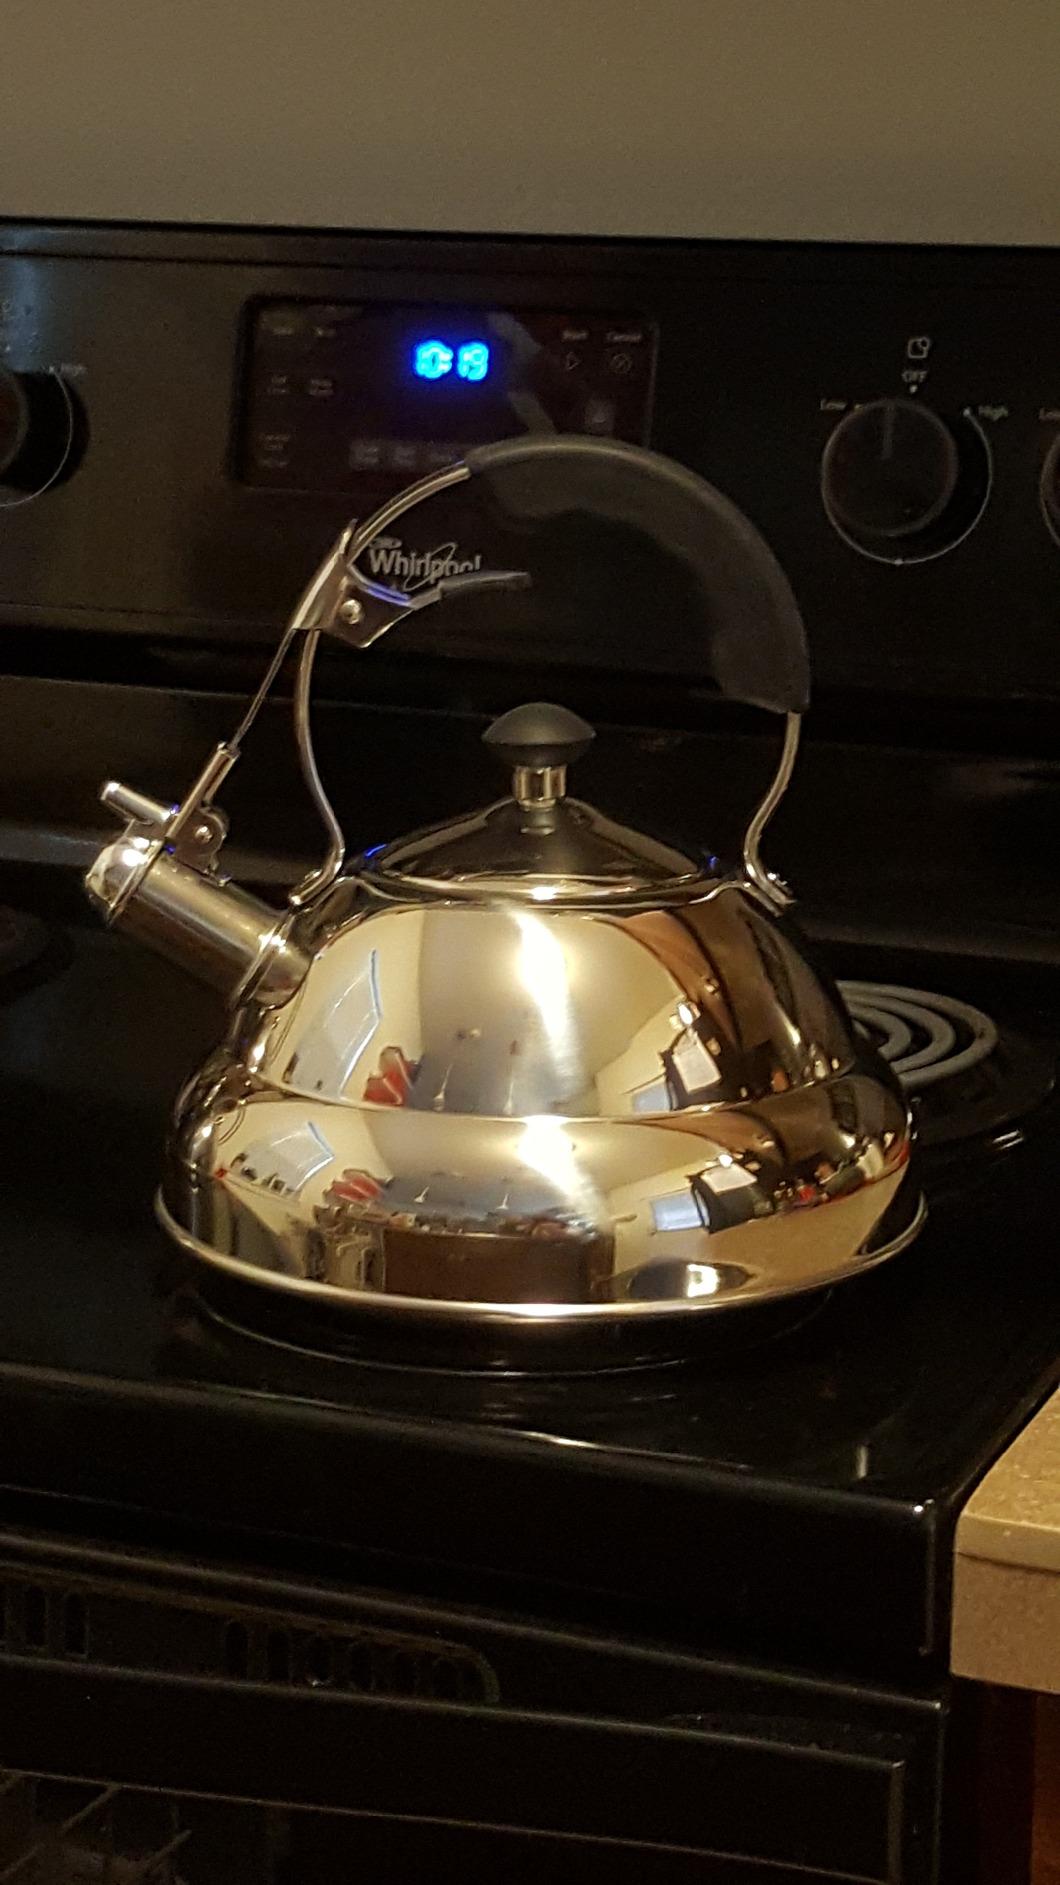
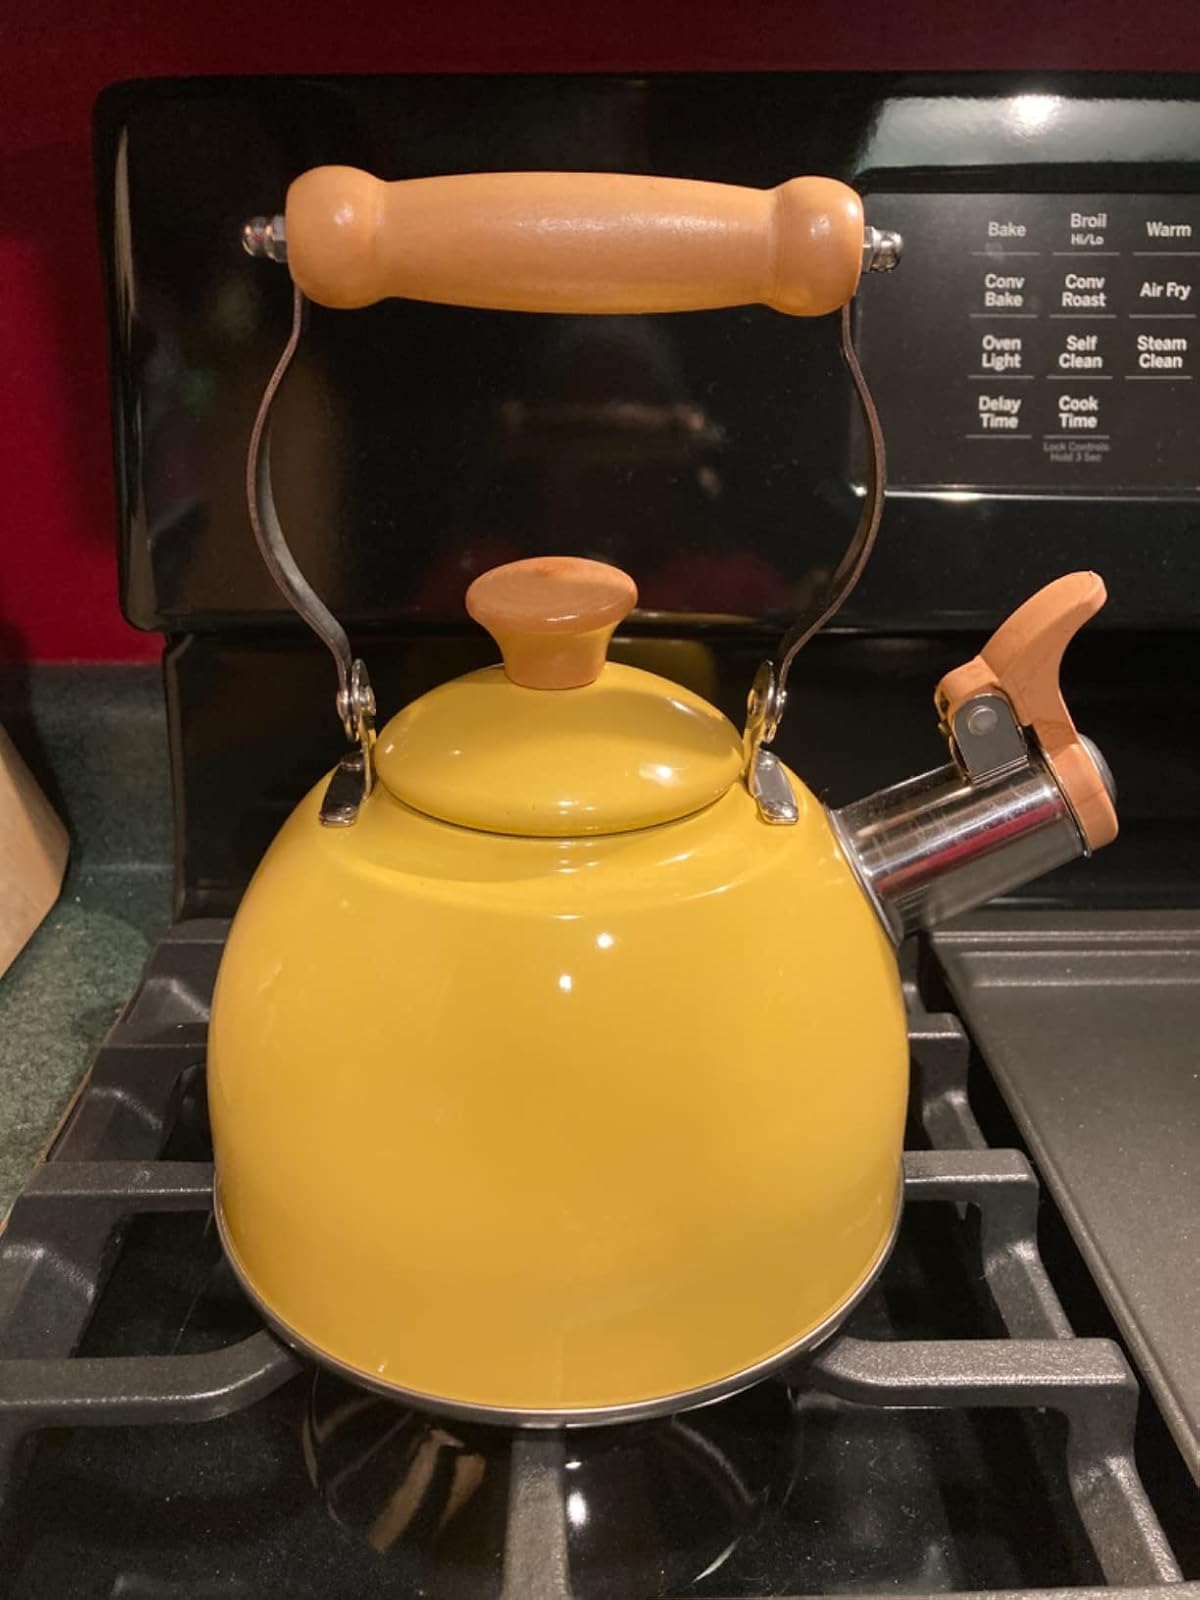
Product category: items_kettle
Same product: no